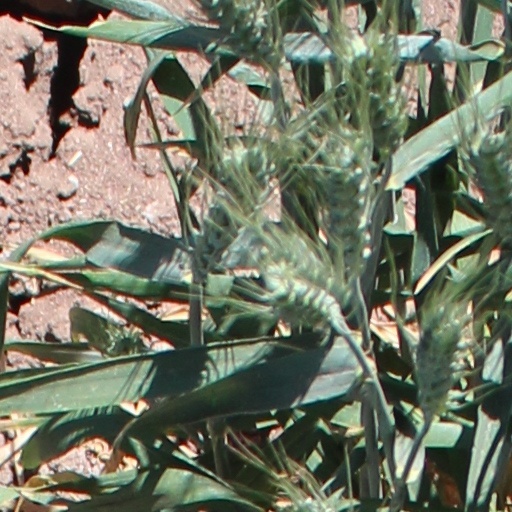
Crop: wheat